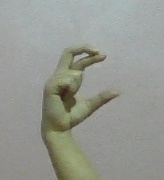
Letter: thal